2005 Tim Hortons Brier

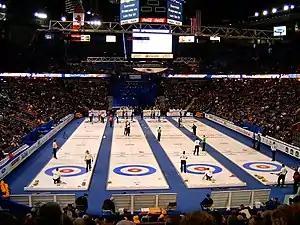
Teams competing during a draw of the 2005 Tim Hortons Brier

All draw times are listed in Eastern Standard Time (UTC−5).